Keikyu N1000 series

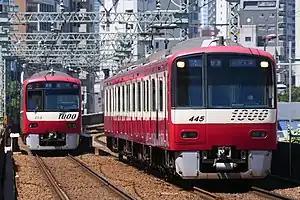
Stainless steel (left) and aluminium (right) N1000 series sets in July 2021

The is a DC electric multiple unit (EMU) train type operated by the private railway operator Keikyu on commuter services in the Tokyo area of Japan since 2002.